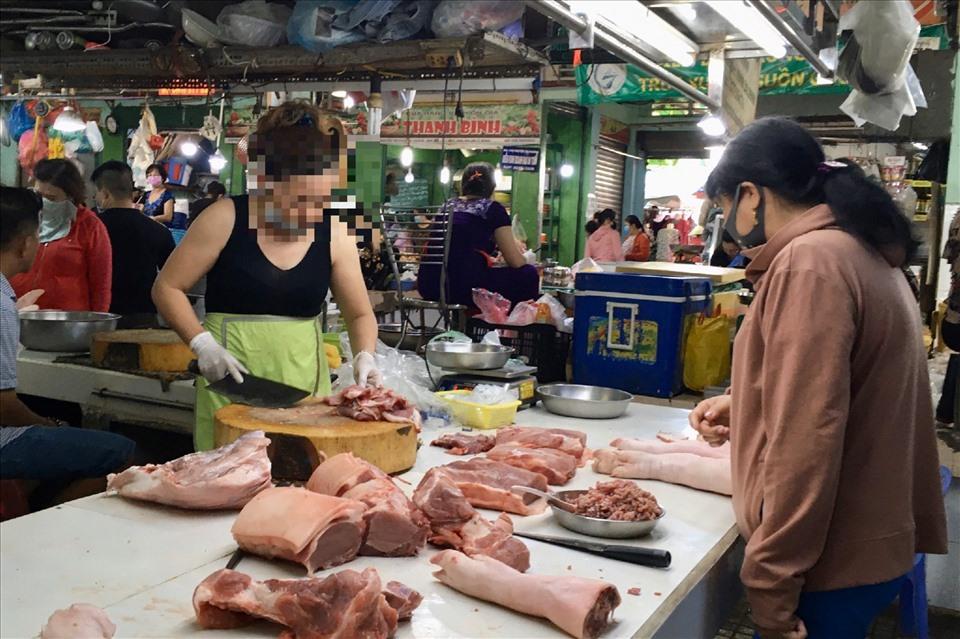
trên quầy bán có bày ra thịt lợn để bán